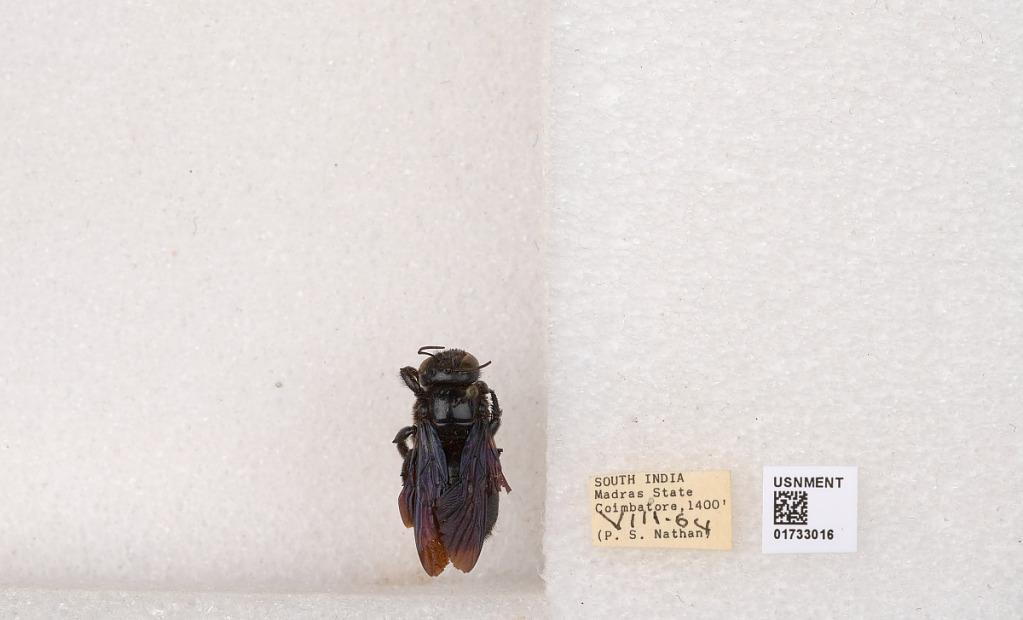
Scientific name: Xylocopa (Ctenoxylocopa) fenestrata (Fabricius)
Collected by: P. Nathan
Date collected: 1964-8-1
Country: India
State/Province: Tamil Nadu
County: Coimbatore
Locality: Coimbatore